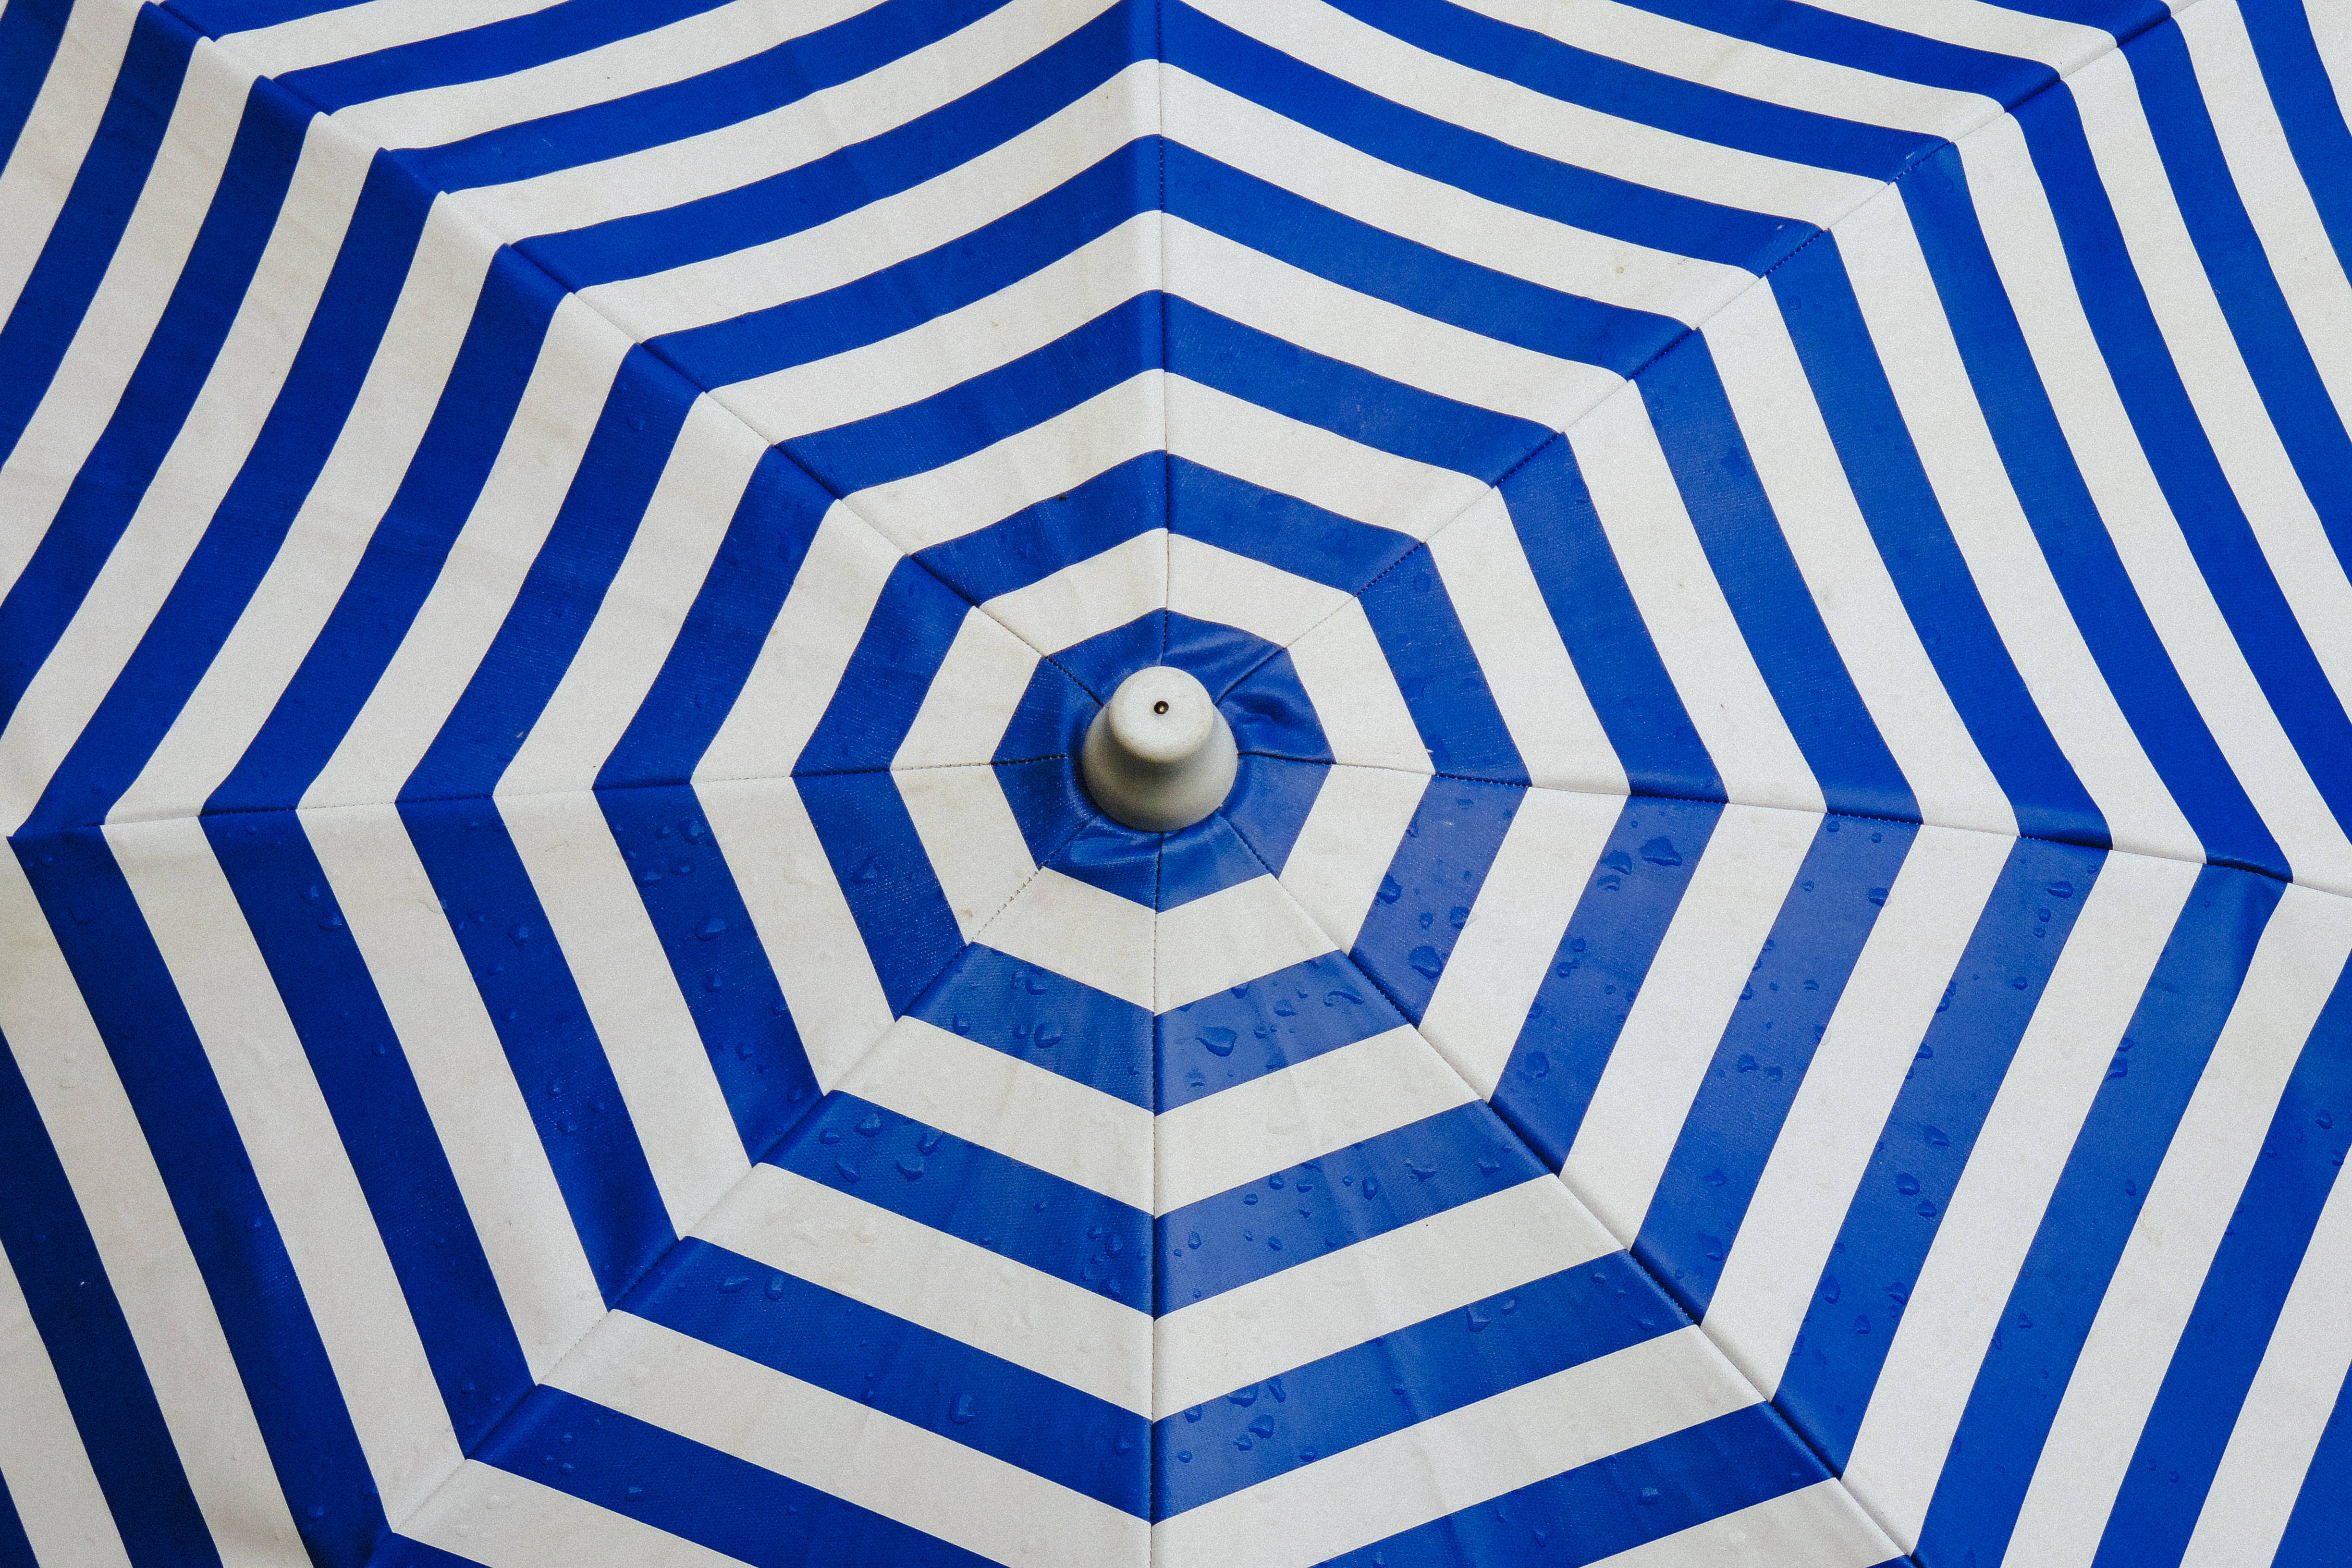
pattern, line, geometric, umbrella, blue, circle, publicdomain, background, design, stripes, blueandwhite, symmetry, shape